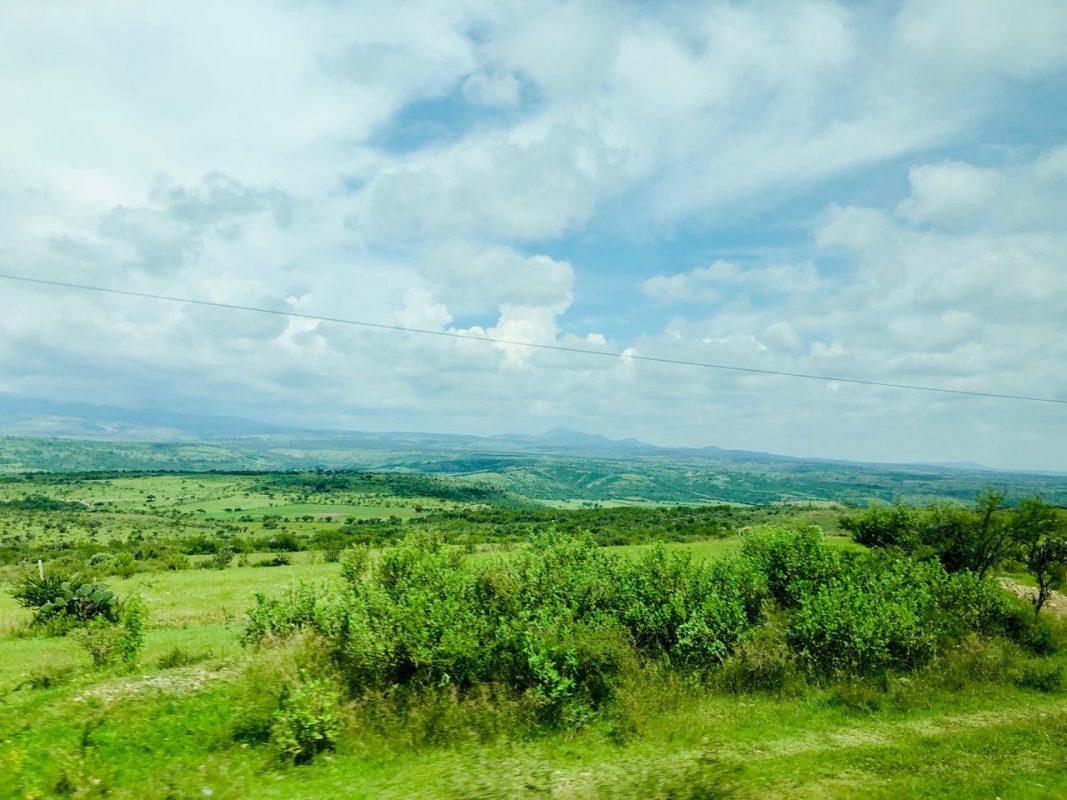
Mandhari ya tambarare iliyopakana na milima kwa mbali, ikiwa na uoto wa asili wa majani, vichaka na miti vilivyoota, kutokana na mvua za misimu mbalimbali.